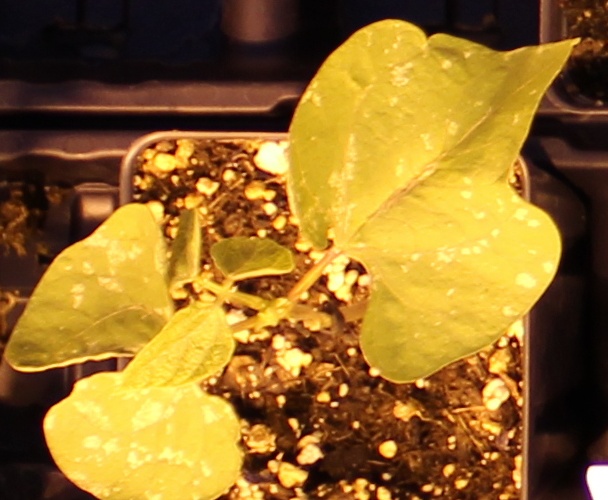
Label: Blackbean